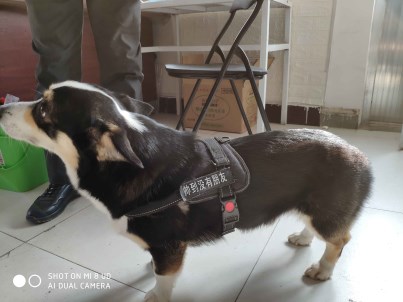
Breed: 2909-n000116-Cardigan